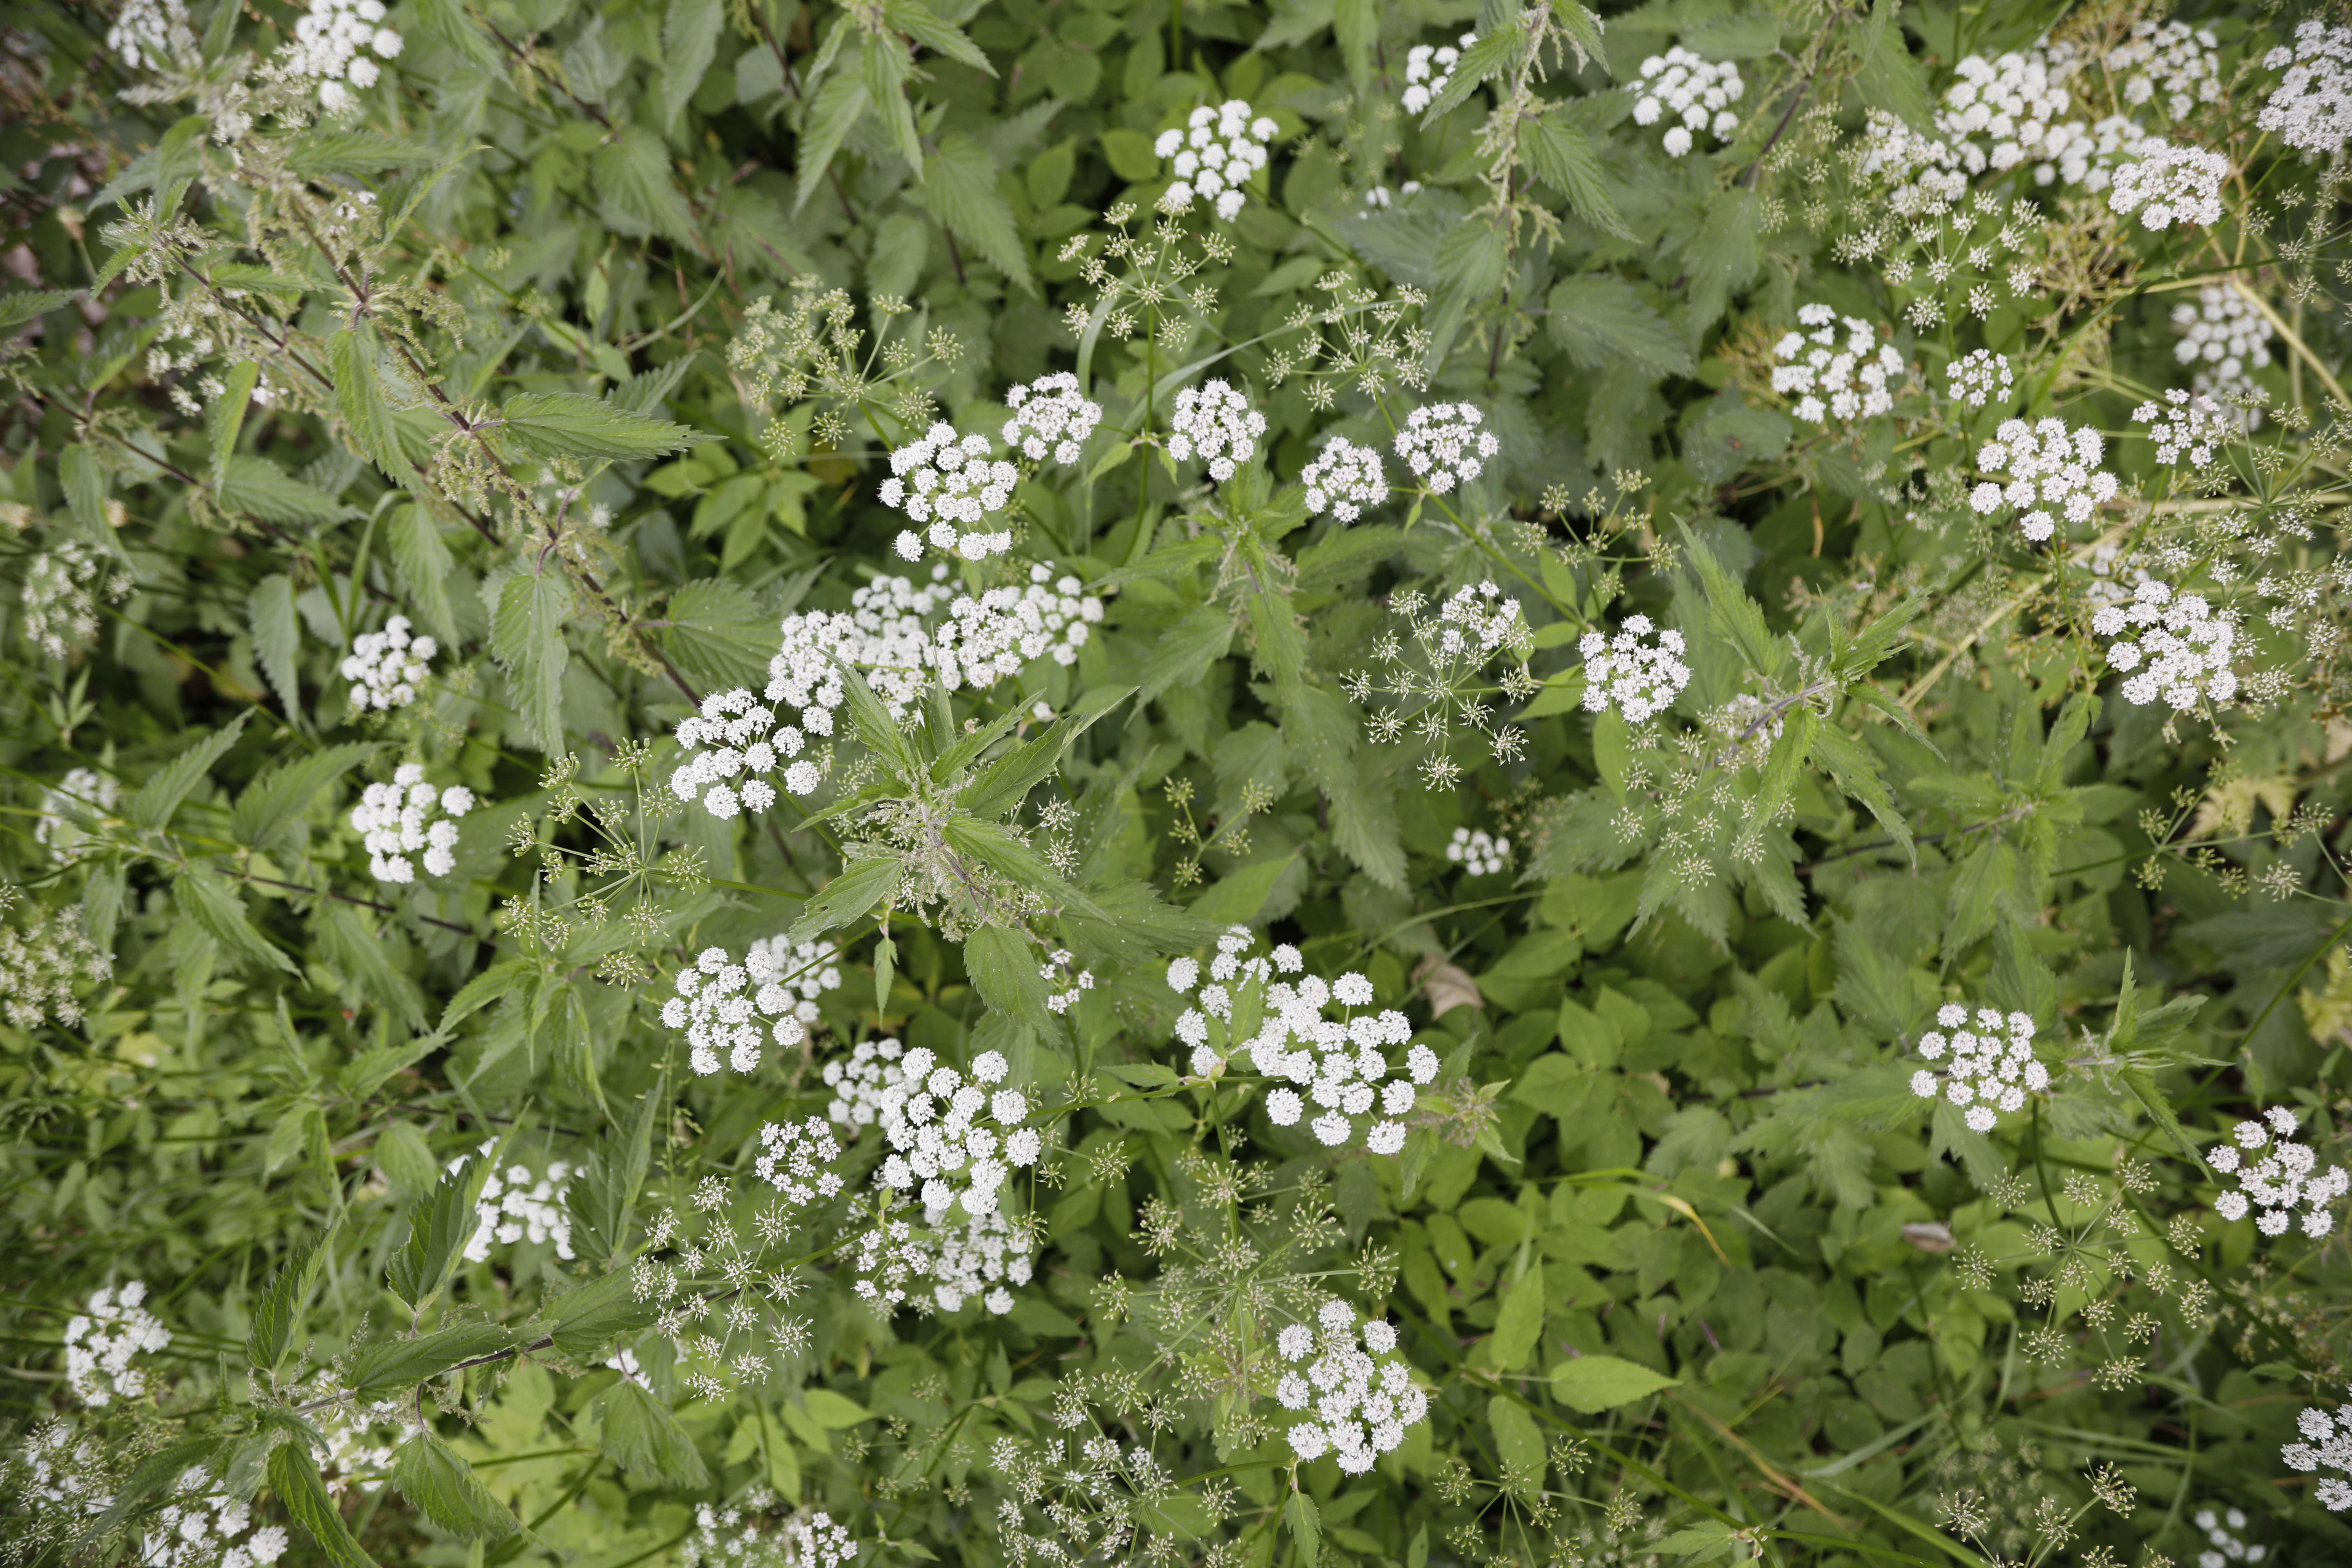
Plant species: Aegopodium podagraria